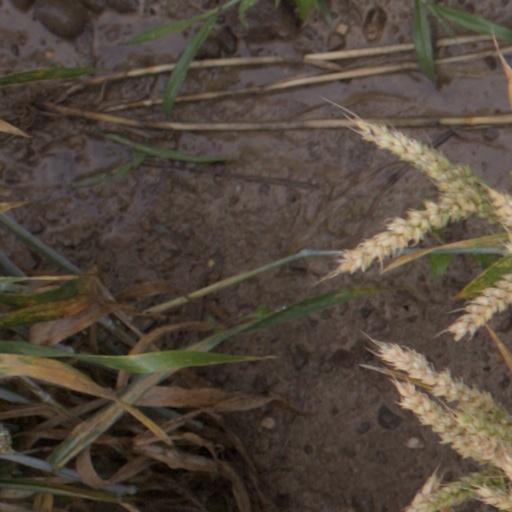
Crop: wheat